Norwich Terrier

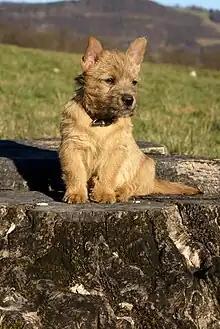
Norwich Terrier puppy

A US study of over 90,000 dogs found the Norwich Terrier to be the second most predisposed breed to portosystemic shunt with 7.41% of dogs being affected compared to 0.35% for mixed-breed dogs.